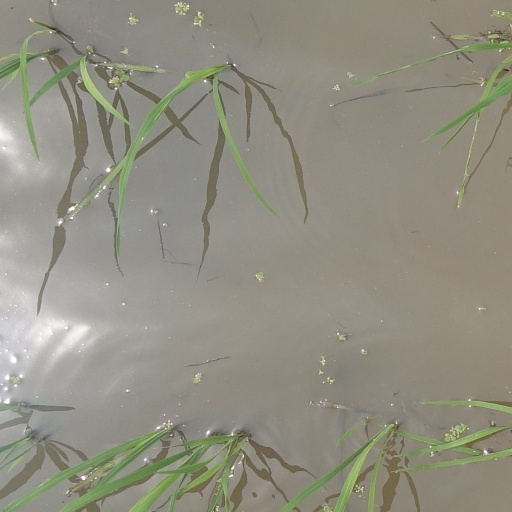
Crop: rice